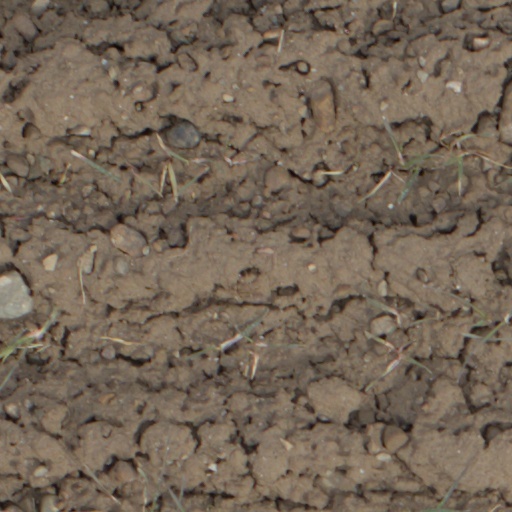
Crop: wheat